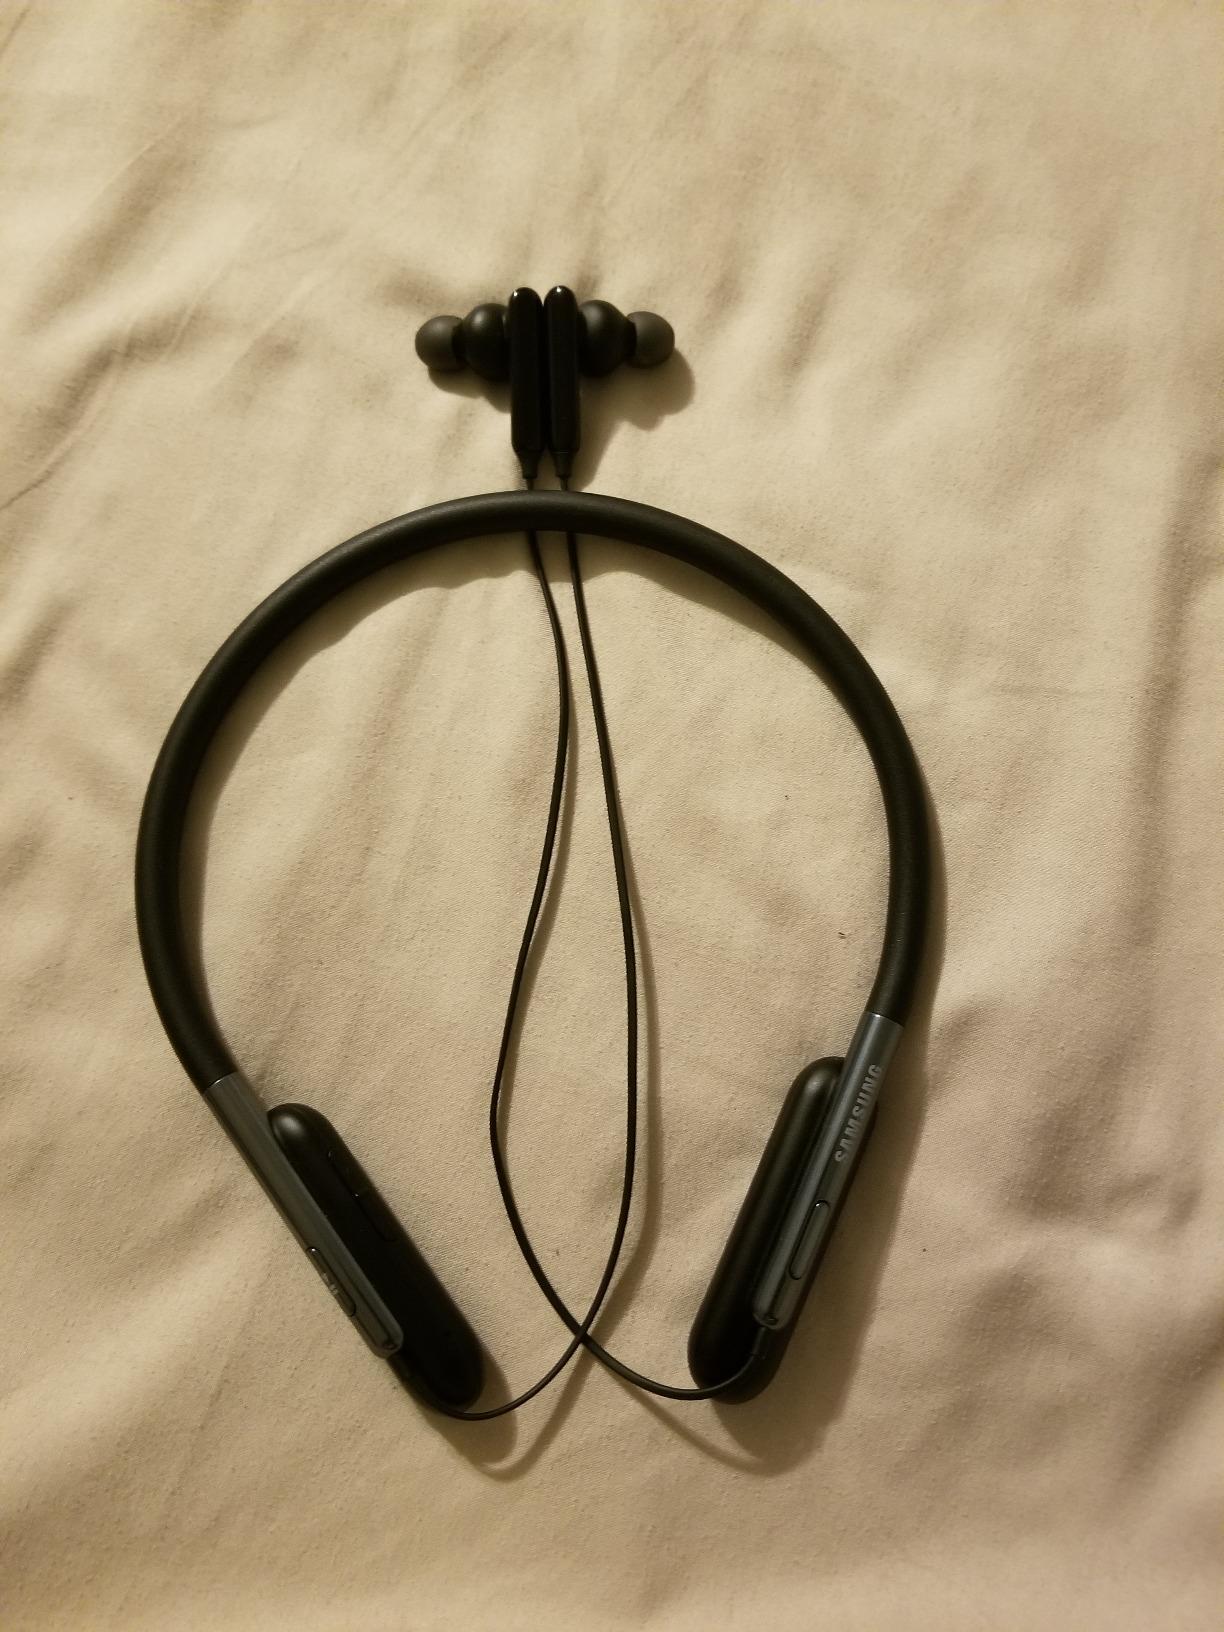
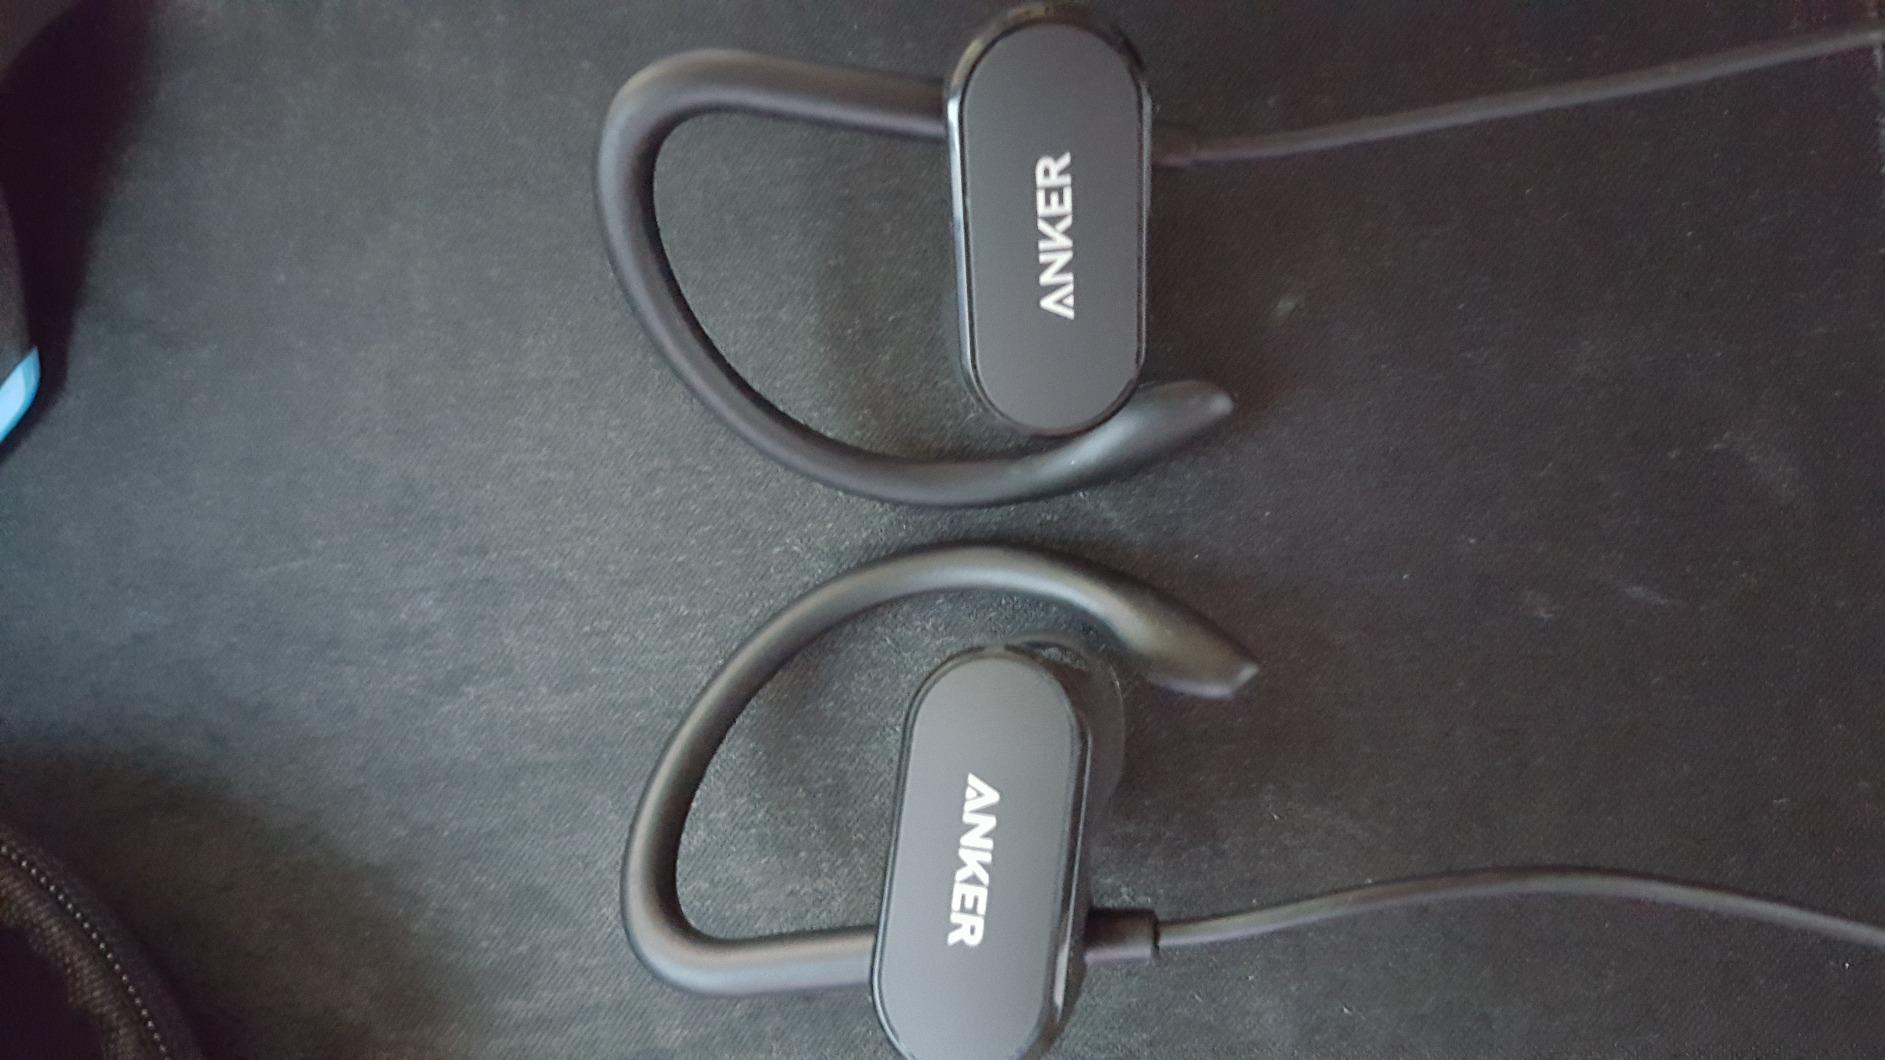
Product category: headphones
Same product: no